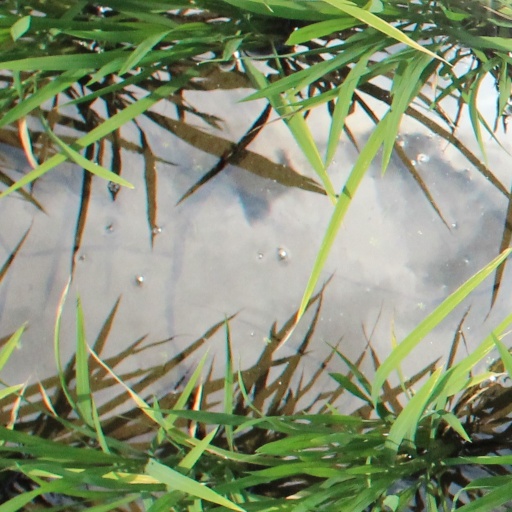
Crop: rice